D'Estrées-class cruiser

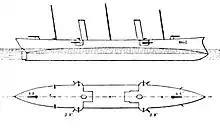
Profile and plan drawing of "D'Estrées" from the 1901 edition of "The Naval Annual"

The two ships of the "D'Estrées" class were long overall, with a beam of and a draft of . They displaced . Their crew numbered 235 officers and enlisted men.